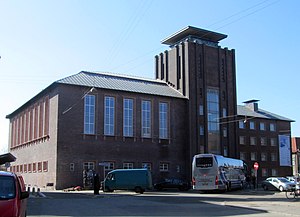
Badeanstalten Spanien
Badeanstalten Spanien set fra nordøst.
Badeanstalten Spanien i Aarhus set fra nord. Efter renoveringen.
Badeanstalten Spanien der officielt hedder Aarhus Kommunale Svømmehal og Badeanstalt, omfatter i dag en svømmehal med tre bassiner og et boblebad samt en kurbadsafdeling og er beliggende centralt i Aarhus. Bygningen er opført i årene 1930-33, den er fredet og har gennemgået en omfattende og problematisk restaurering og modernisering i perioden april 2010 - maj 2012. Udover selve badeanstalten, huser bygningen en række private lejemål med erhverv såsom massører, fitness center, zoneterapeut, hudpleje og café.